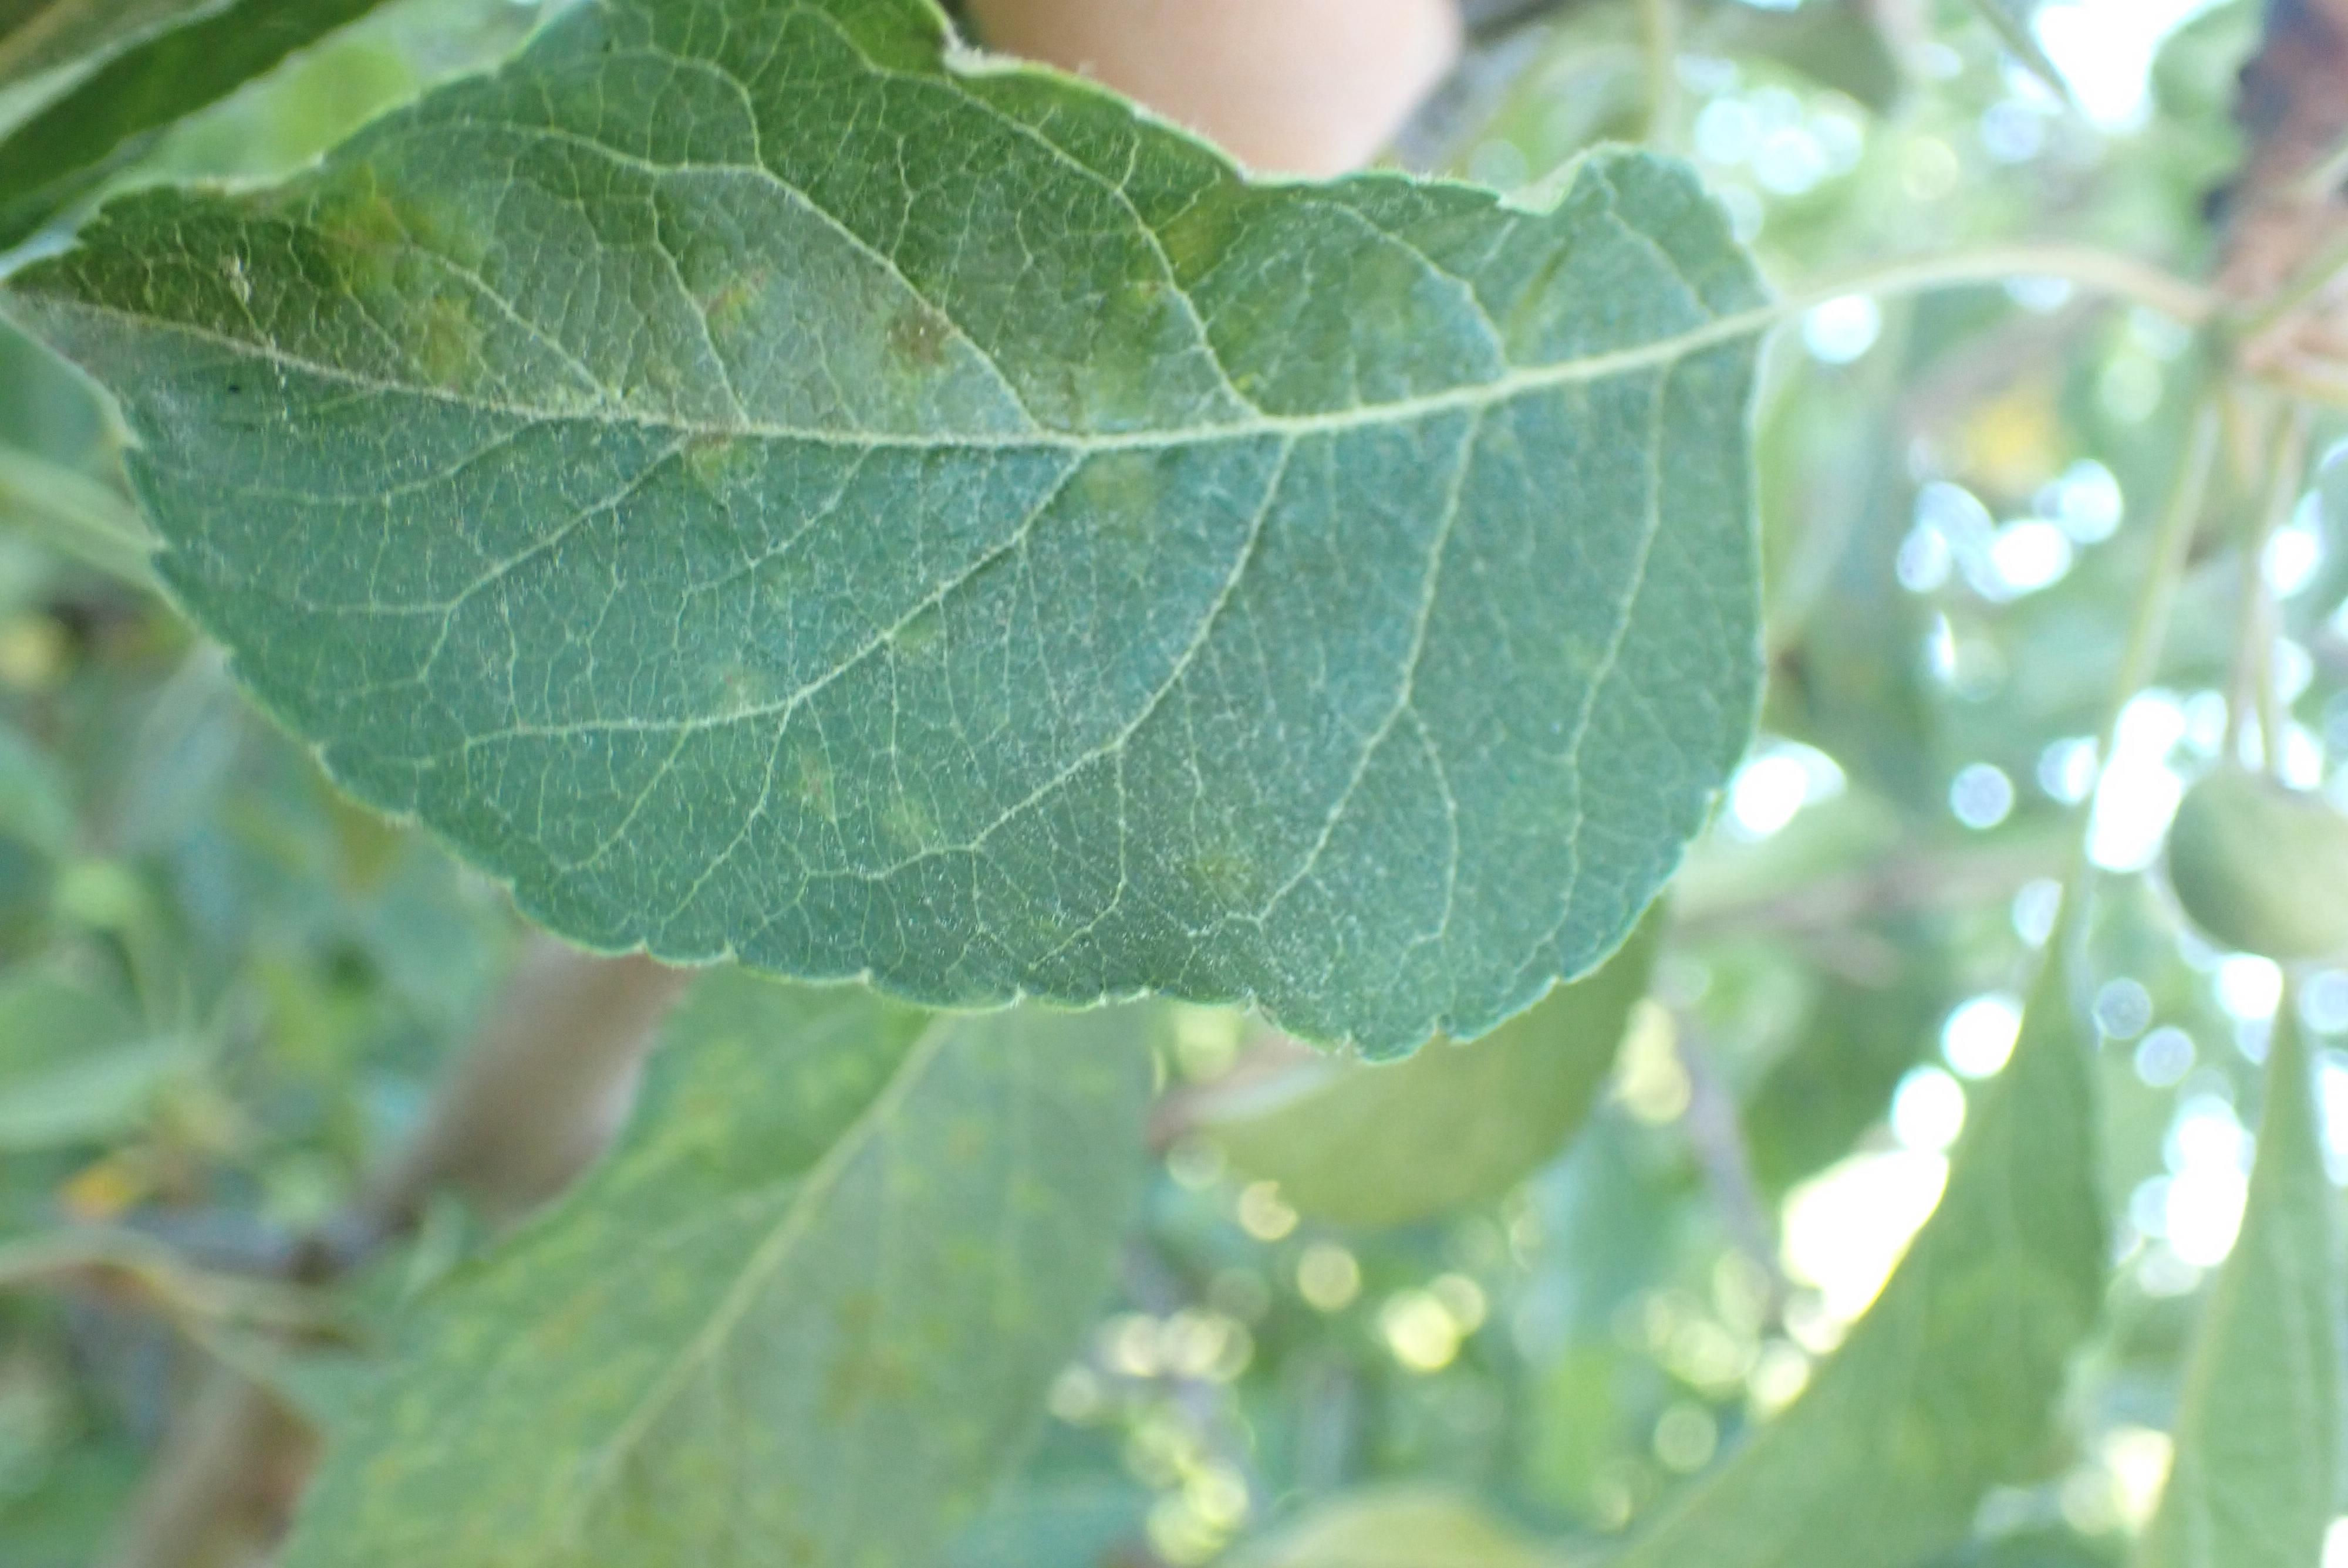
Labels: scab